John Harris (Australian settler)

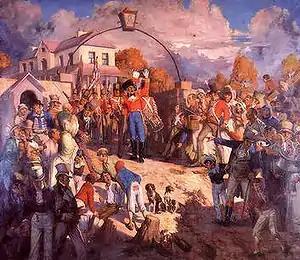
Rum Rebellion

The overthrow of Governor William Bligh became known as the Rum Rebellion as the NSW Corps was heavily involved in the trade of rum. The Rum Rebellion was an act to depose Governor William Bligh by local critics. Before Harris attracted conspirators to arrest Bligh, Bligh accused the corps of corruption and ineptitude and the act that led to the rebellion was Bligh's arrest of John Macarthur, who was a former corps officer and leading entrepreneur. The Rum Rebellion was considered significant as it was the only time in Australian history that the Australian Government was overthrown by the military.